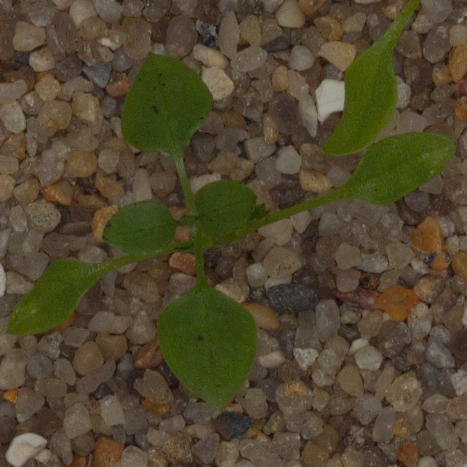
Label: common_chickweed